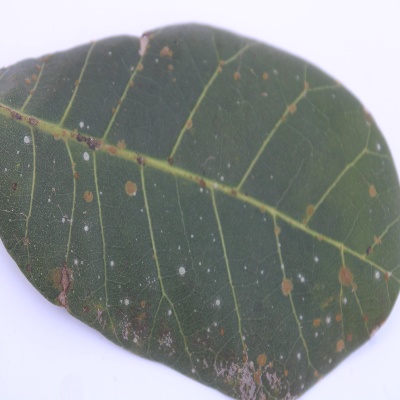
Crop: Cashew
Condition: red rust